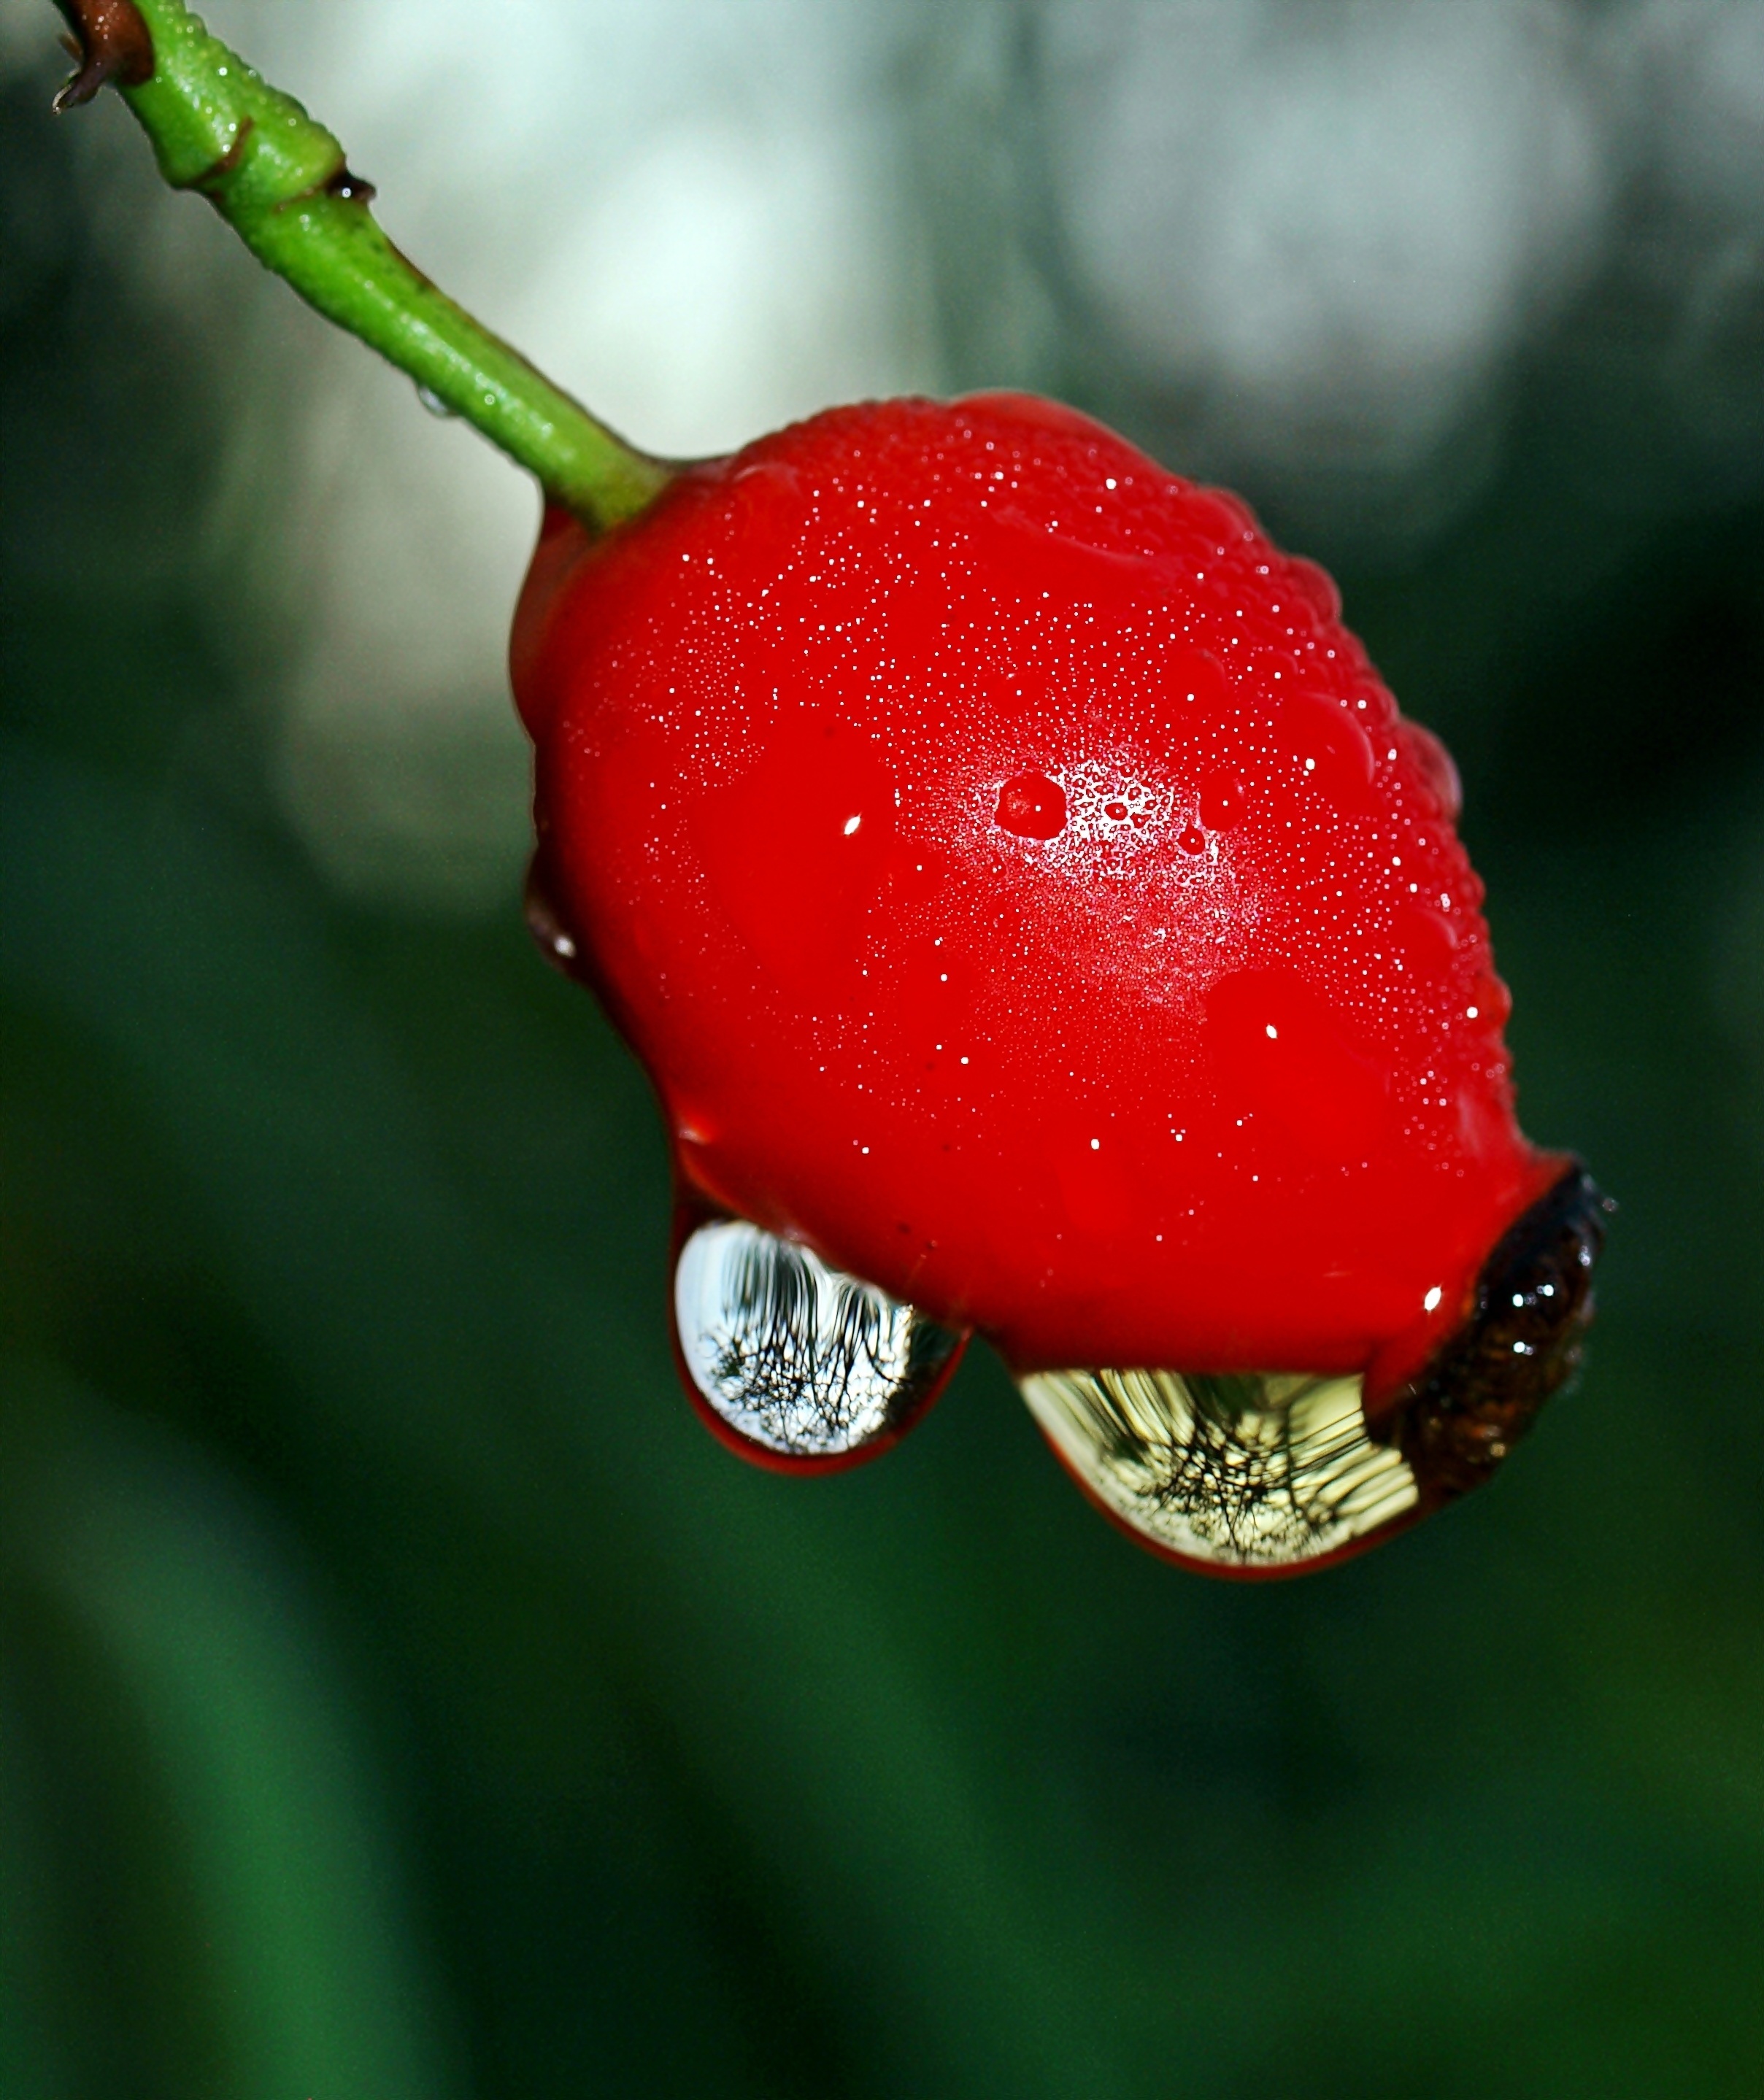
nature, plant, photography, fruit, leaf, flower, petal, live, food, green, red, produce, flora, close up, rose hip, macro photography, flowering plant, plant stem, land plant